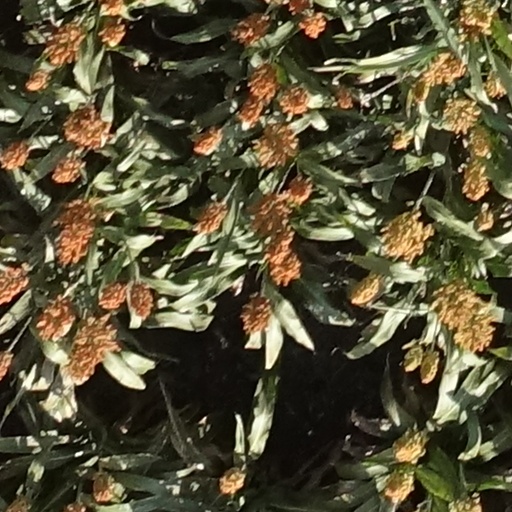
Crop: sorghum